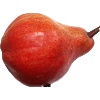
Label: red_pear